Sky position (RA, Dec in degrees): 316.453, -0.8616
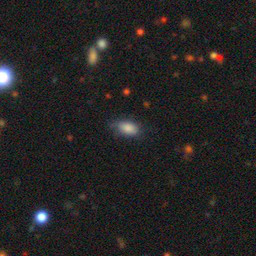
Galaxy morphology: In-between Round Smooth Galaxies